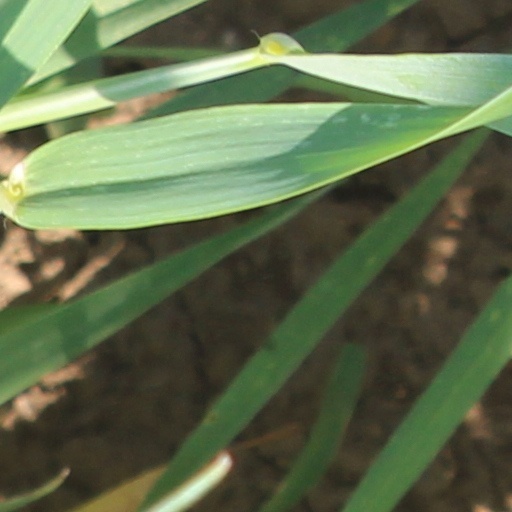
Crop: wheat